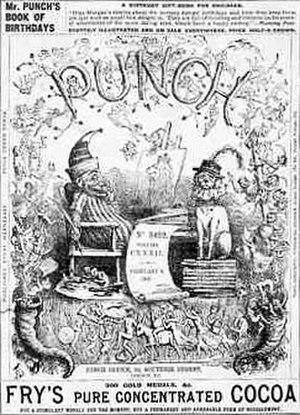
La presse satirique est un type de presse écrite qui utilise la satire – critique moqueuse – comme moyen d'information et d'expression. Apparue en France lors de la Révolution française, elle prend son essor en Europe et dans certains pays arabes au XIXᵉ siècle. En Afrique, elle apparaît au XXᵉ siècle.
Dombey et Fils est un roman de Charles Dickens, publié à Londres en dix-neuf feuilletons d'octobre 1846 à avril 1848 par The Graphic Magazine, puis en un volume chez Bradbury and Evans en 1848. Le roman a d'abord paru sous son titre complet, Dealings with the Firm of Dombey and Son: Wholesale, Retail and for Exportation, puis abrégé en Dombey and Son. Il a été illustré, selon des indications très précises de Dickens, par le dessinateur Hablot Knight Browne.